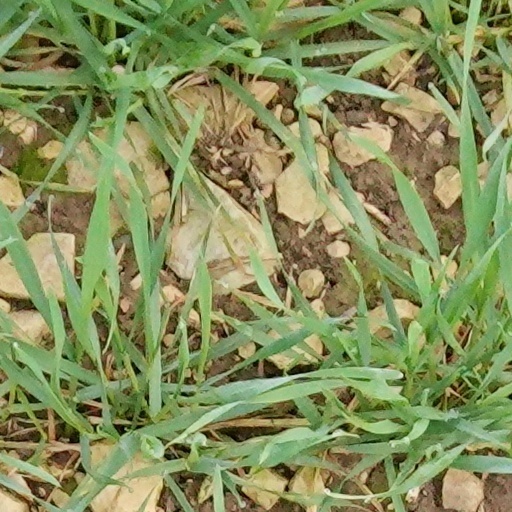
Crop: wheat